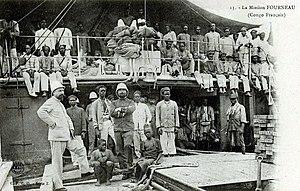
Mission Fourneau-Fondere
Ouesso est une ville du nord de la République du Congo, chef-lieu du département de la Sangha et du district du même nom.